Opel Tigra

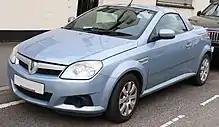
Vauxhall Tigra

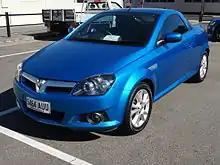
Holden Tigra

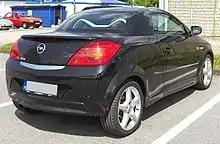
Opel Tigra TwinTop

After an absence of four years, Opel resurrected the nameplate "Tigra" in June 2004, for a new sports car based on the third generation Opel Corsa. The Tigra TwinTop, as it was called in markets of Opel, was a two-seater coupé convertible with a retractable hardtop, in the fashion of the Peugeot 206 CC.